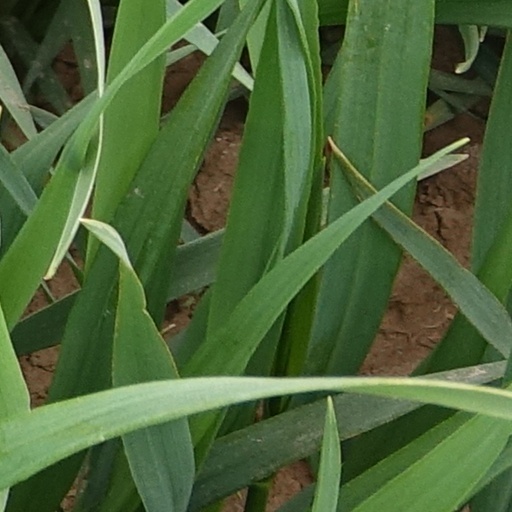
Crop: wheat